KUSI-TV

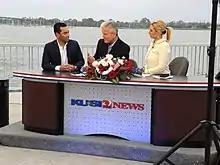
Three people at a news desk with a "KUSI 9 News" logo positioned with a waterfront backdrop

After considering the possibility in 1984 when it advertised positions for a news director and anchors, KUSI became active in the local television news race with the introduction of an hour-long 10 p.m. newscast on September 26, 1990; it launched without fanfare, deemed ready for air after days of rehearsals. Originally anchored by veteran television anchors Roger Grimsby and George Reading, it was the first television station in San Diego to begin producing local newscasts since XETV canceled an independently produced 10 p.m. newscast in 1980. Grimsby resigned in 1991 after he felt the station's news format was becoming too typical. On January 5, 1994, the station debuted a two-hour weekday morning newscast from 6 to 9 a.m. Originally anchored by Laura Buxton and Tom Blair (who was later replaced by Stan Miller), it gradually became a competitor to the national morning newscasts. In 1995, McKinnon contemplated giving the station an extended prime time newscast, not unlike KCAL-TV in Los Angeles.